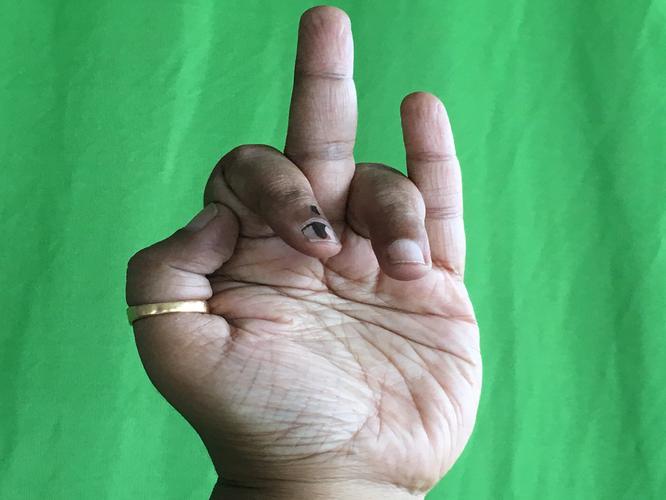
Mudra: Shukatundam
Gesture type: single_hand